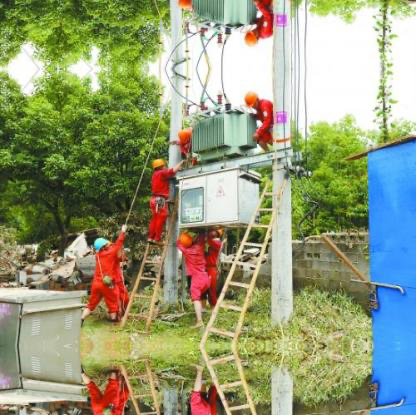
Objects in the image:
label: helmet
label: helmet
label: helmet
label: helmet
label: helmet
label: helmet
label: helmet